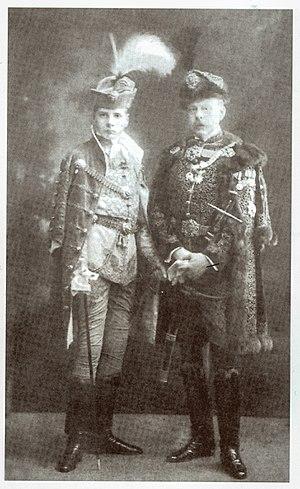
Paul V Esterházy, né le 23 mars 1901 et mort le 25 mai 1989, est un prince hongrois, membre de la famille Esterházy.